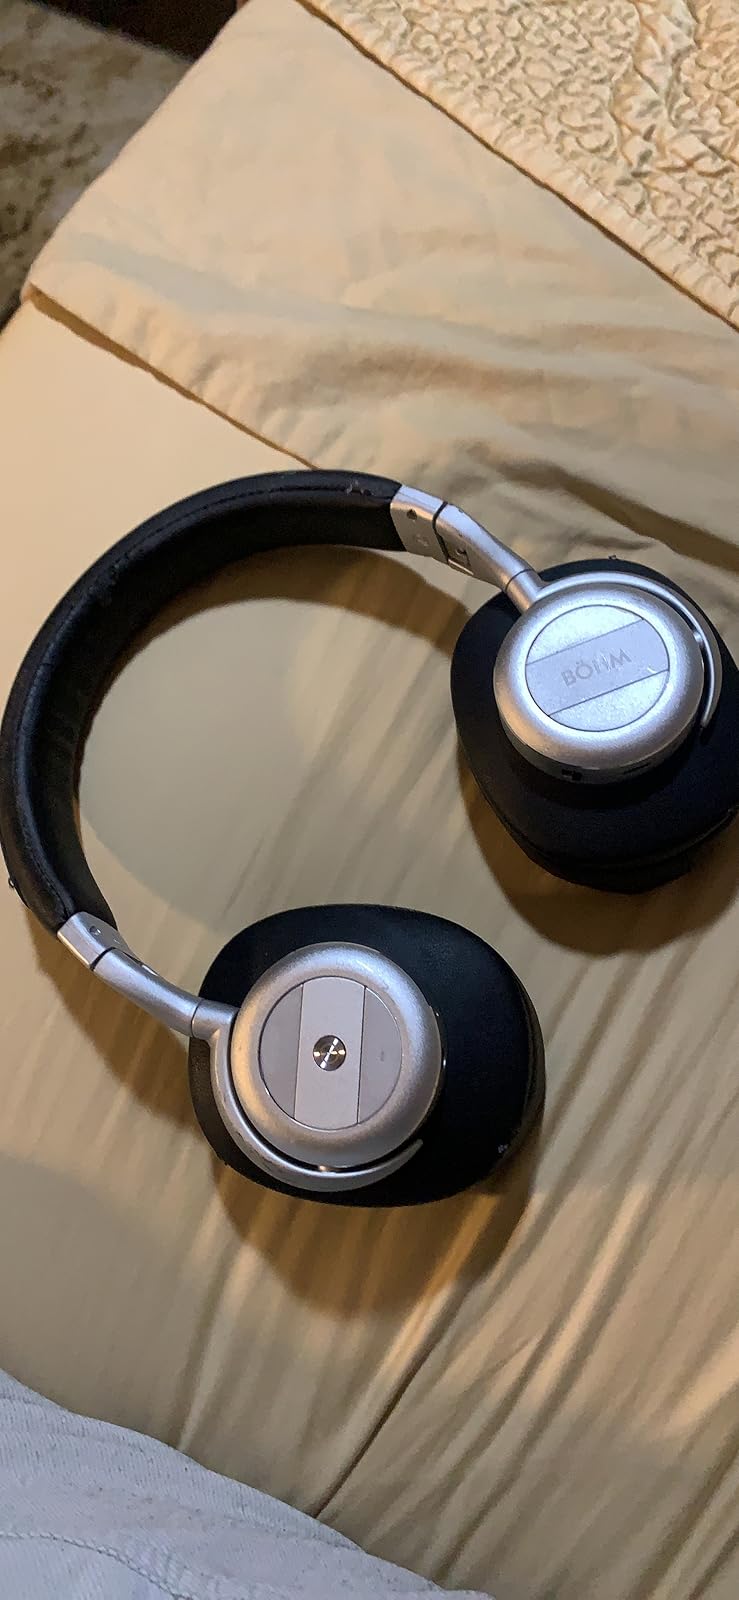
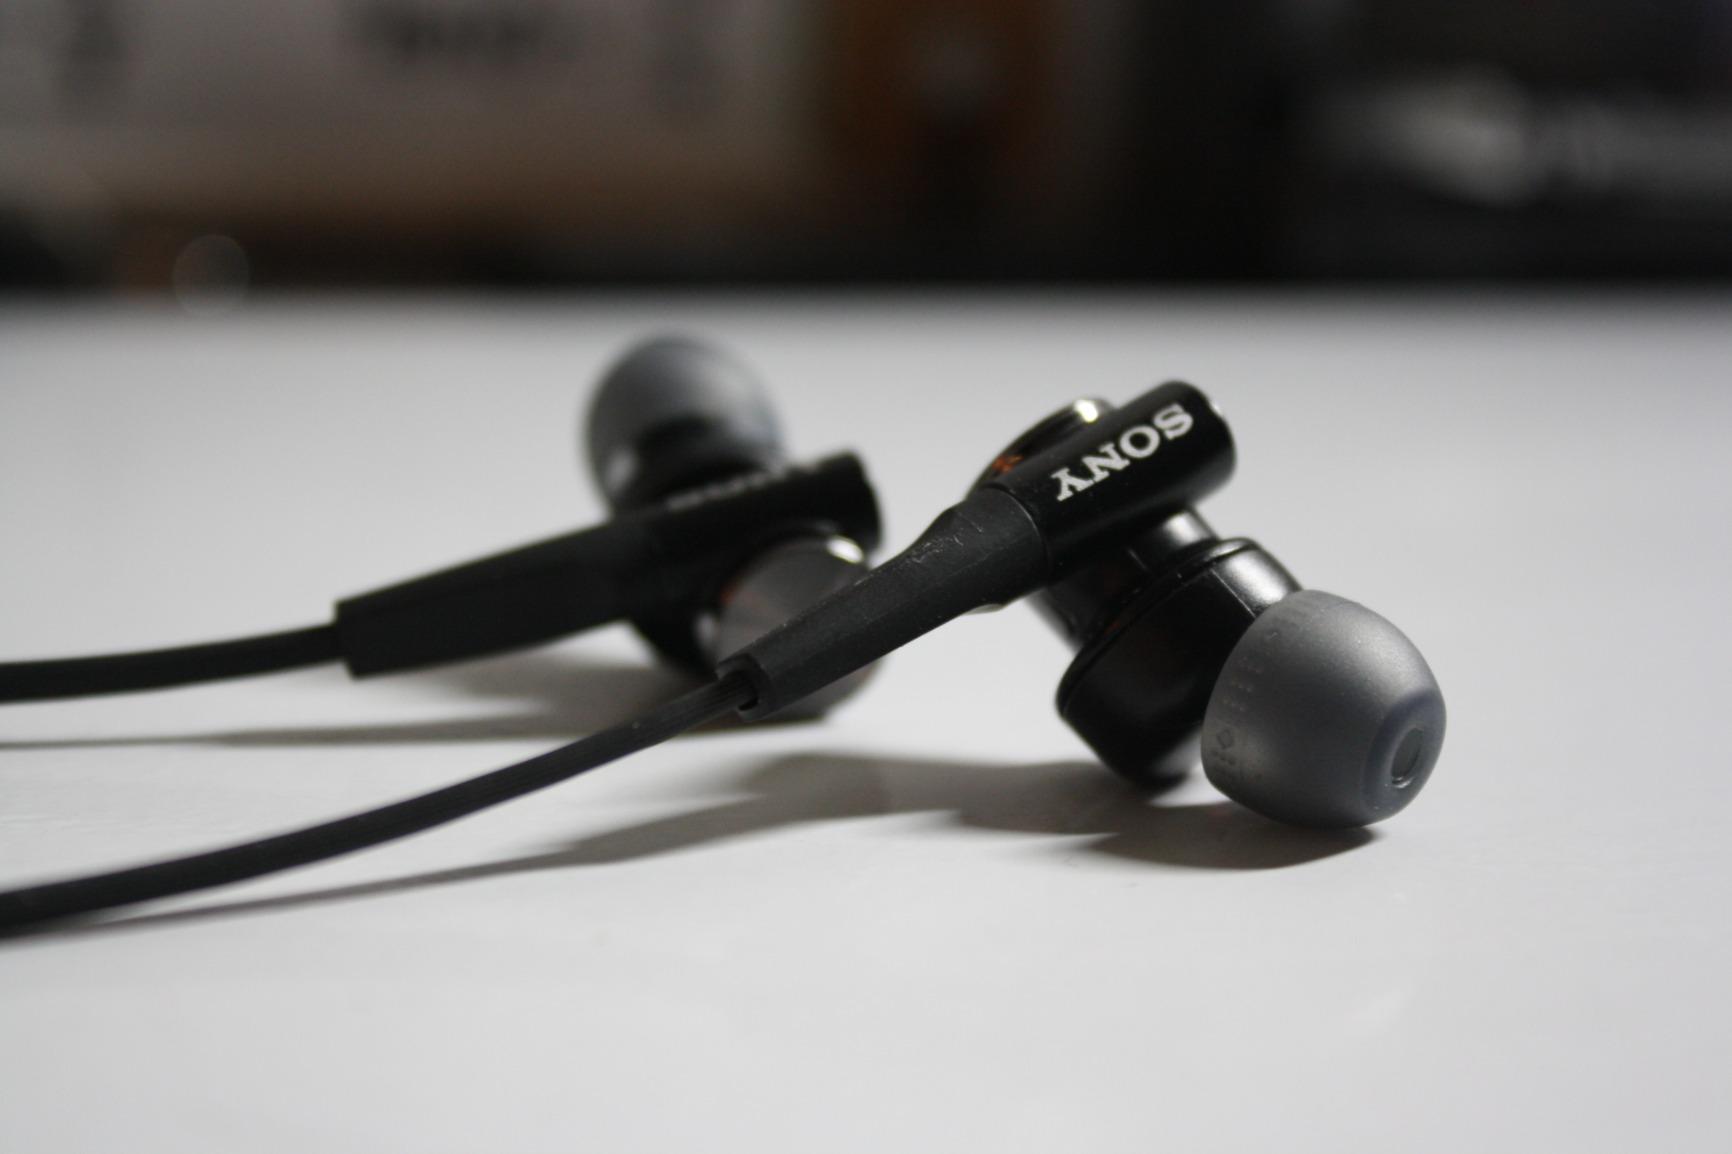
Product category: headphones
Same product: no